Classical period (music)

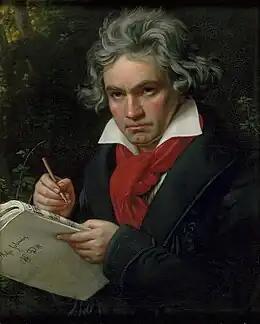
Portrait of Beethoven, 1820

Mozart rapidly came to the attention of Haydn, who hailed the new composer, studied his works, and considered the younger man his only true peer in music. In Mozart, Haydn found a greater range of instrumentation, dramatic effect and melodic resource. The learning relationship moved in both directions. Mozart also had a great respect for the older, more experienced composer, and sought to learn from him.